Urbana Woodruff House

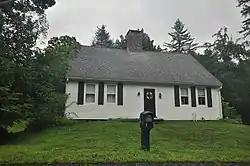

The Urbana Woodruff House is a historic house at 1096 East Street in Southington, Connecticut. Built about 1784, it is a well-preserved example of vernacular Georgian architecture. It was listed on the National Register of Historic Places in 1989.